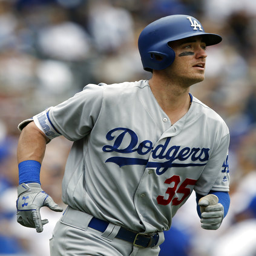
file - file photo , watches his solo home run during the ninth inning of a baseball game against sports team